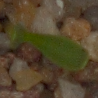
Label: sugar_beet